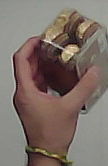
Product: rocher_chocolate